Macrobius (crater)

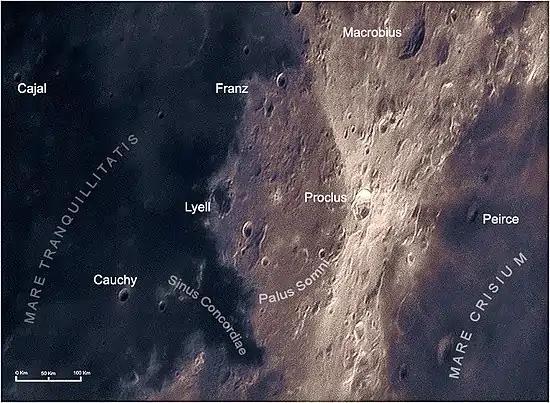
The crater area (extreme top) in selenochromatic format

Macrobius is a prominent lunar impact crater located to the northwest of the Mare Crisium. Its diameter is 63 km. It was named after ancient Roman writer Macrobius. It lies on the southeast edge of the Lacus Bonitatis, a small lunar mare. The somewhat smaller crater Tisserand lies just to the east.